Sir Donough O'Brien, 1st Baronet

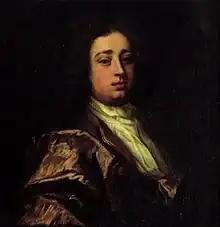
Lucius O'Brien, eldest son of Donough.

He died on 17 November 1717 and was interred at Kilnasoolagh Church, where there is a marble effigy and monument, erected by his son Henry.